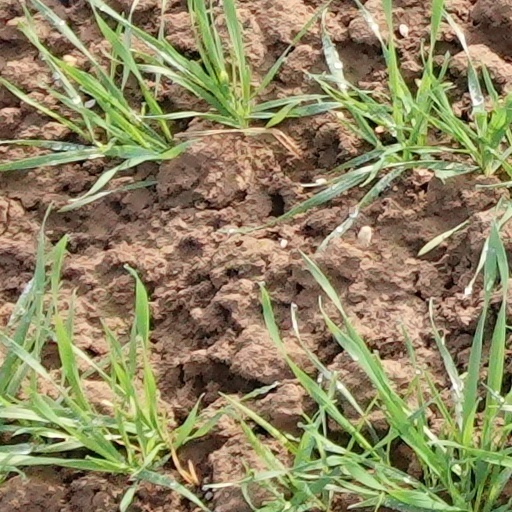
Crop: wheat